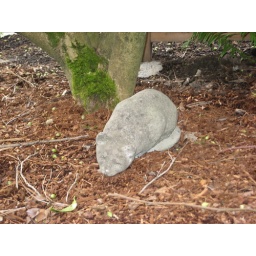
A stone kitten in the front yard, possibly explaining the attraction of neighborhood tabbies to our house.